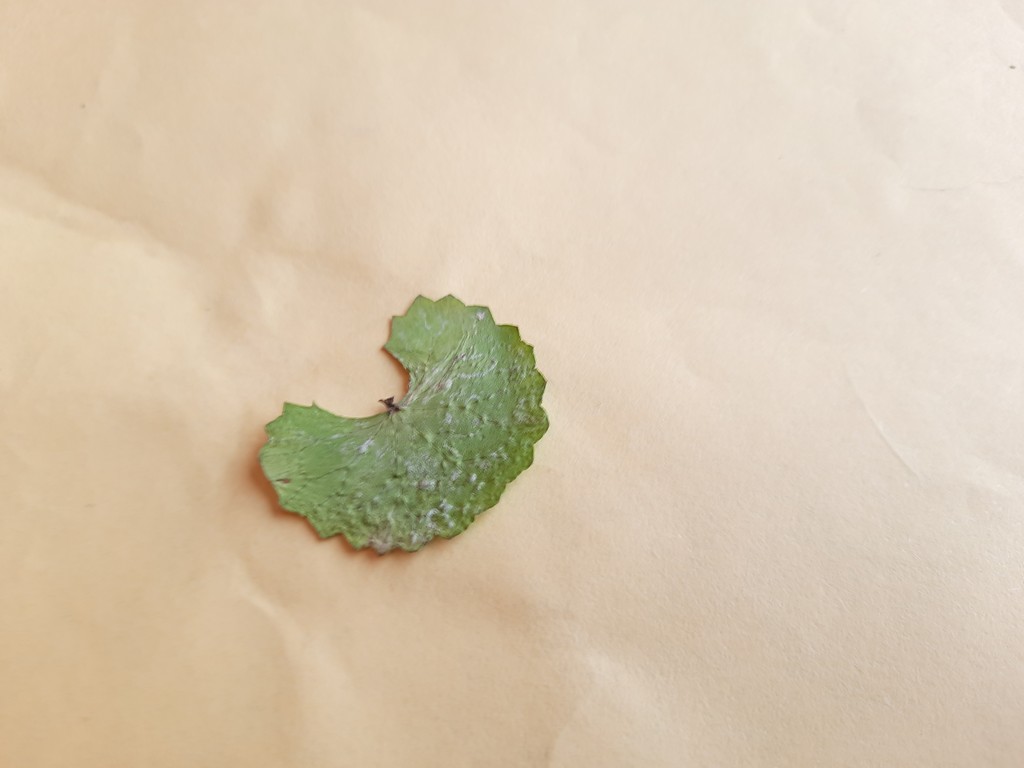
Label: Dried